James Craik

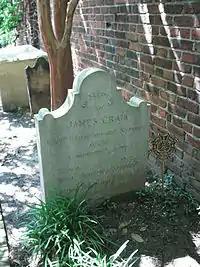
Dr. Craik's grave marker, in the Old Presbyterian Meeting House cemetery

As Washington's personal physician, Craik was one of three doctors to attend on him during his final illness on 14 December 1799. Washington complained of respiratory distress, described by Craik as "cynanche trachealis". When Washington proved unable to swallow medicines orally, Craik and the other two physicians (Dr. Elisha C. Dick and Dr. Gustavus Richard Brown) treated his condition with bloodletting, the application of various poultices, and a rectal solution of calomel and tartar. Washington's condition continued to deteriorate, but Craik and Brown decided against Dick's suggestion of a tracheotomy (which might have been lifesaving, but likely would have spread the infection and caused sepsis), and Washington died at 10:10 p.m. Brown and Craik co-published an account of their treatment in December 1800.